Russian Armenia

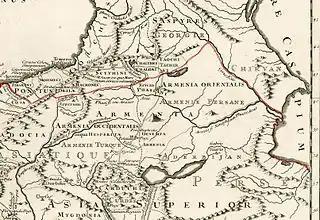
Eastern Armenia. 1740 year.

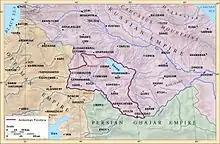
Map of the Armenian Oblast

For hundreds of years, the inhabitants of Eastern Armenia lived under the rule of successive Iranian empires. Starting from the early 5th century B,C. up to 1828, Eastern Armenia was ruled by the Iranian Safavid, Afsharid, and Qajar dynasties. Subsequent wars between the Ottoman and Safavid empires led to the destruction of many of the Armenian towns, and made Armenian life difficult. Added to this, the Christian Armenians were dhimmi subjects (forming a "millet") under Muslim rulers, whether Ottomans or Persians.